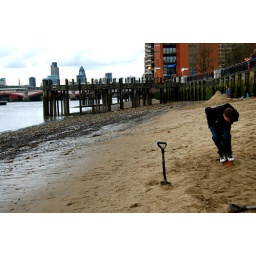
Dirty Beach building the world's biggest sand sofa on Southbank, near Gabriel's Wharf.